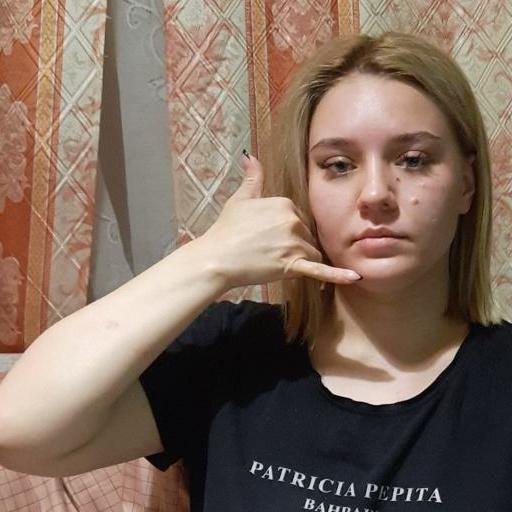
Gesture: call